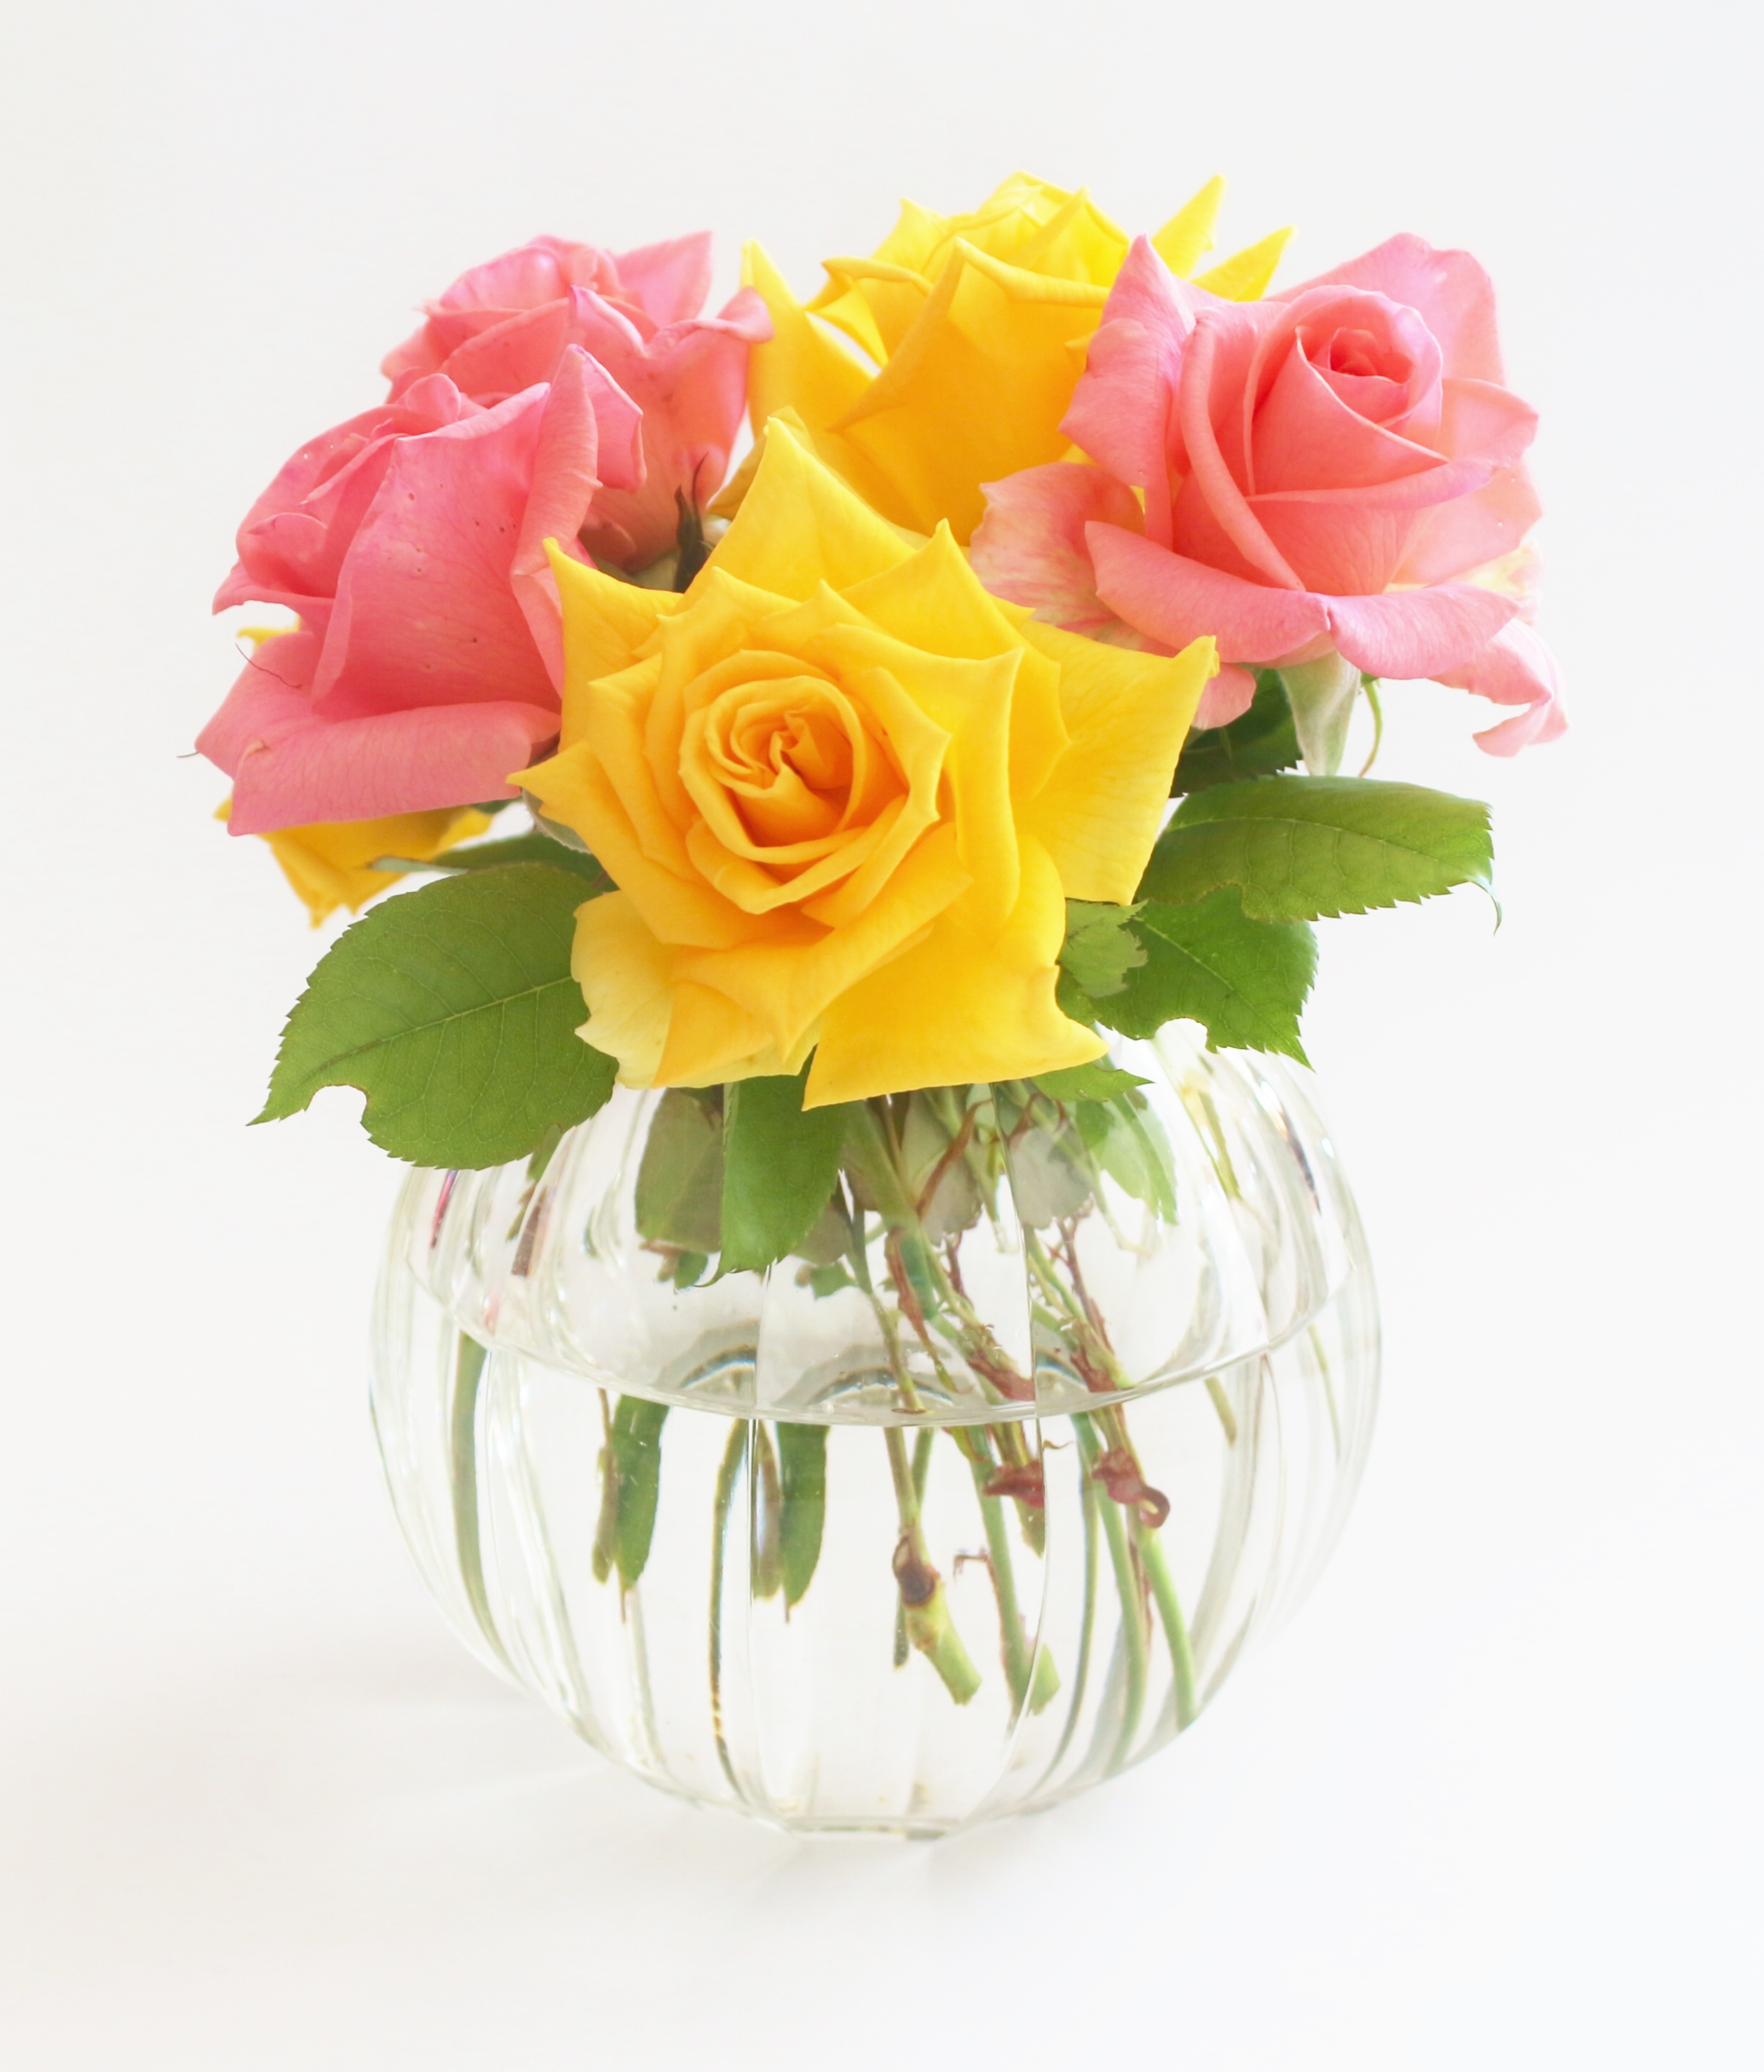
blossom, plant, flower, petal, bloom, vase, rose, yellow, pink, flowers, roses, floristry, flowering plant, garden roses, rose family, flower bouquet, cut flowers, floral design, artificial flower, land plant, flower arranging, crystal vase